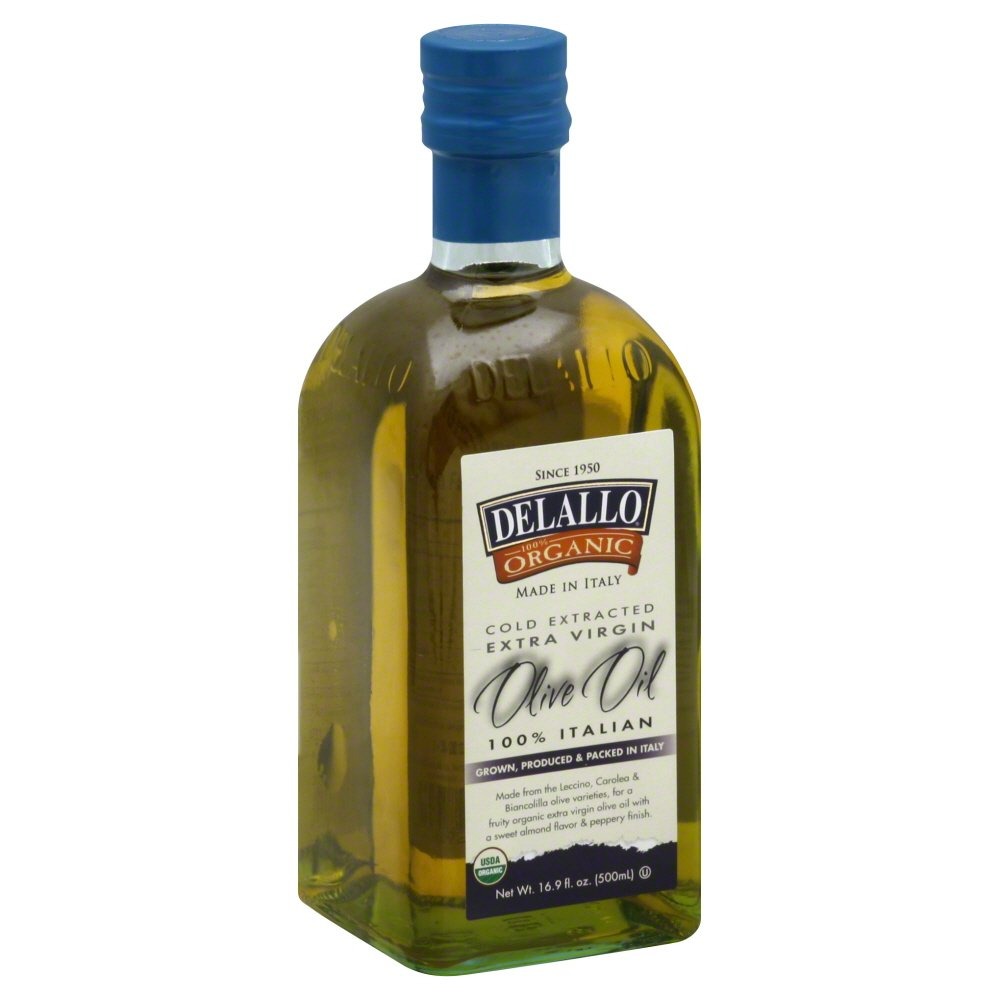
Item Name: DELALLO Organic Ev Unfltrd Olive Oil, 16.9 FZ
Bullet Point: Organic
Product Description: 120 calories per tbsp. USDA Organic. Certified Organic by ICEA. Since 1950. Cold pressed. Handcrafted. 100% Italian. Made from the first cold press of 100% certified-organic Italian olives, our oil embodies the unique characteristics of the Puglia region's terroir. Harvested from Gargano, Italy, these olives are pressed within hours to capture the freshest raw olive flavor, aroma and natural antioxidants. Tasting Notes: Bright olive flavor balanced with a pleasant spiciness. Notes of artichoke and green grass are rounded off with a ripe tomato finish. We guarantee our product is always 100% extra virgin and 100% Italian. www.delallo.com. Follow us (at)delallofoods. Visit our website to view our latest third-party authentication for each batch. Harvested, pressed & bottle in Italy. Product of Italy.
Value: 16.9
Unit: Fl Oz

Price: 10.85